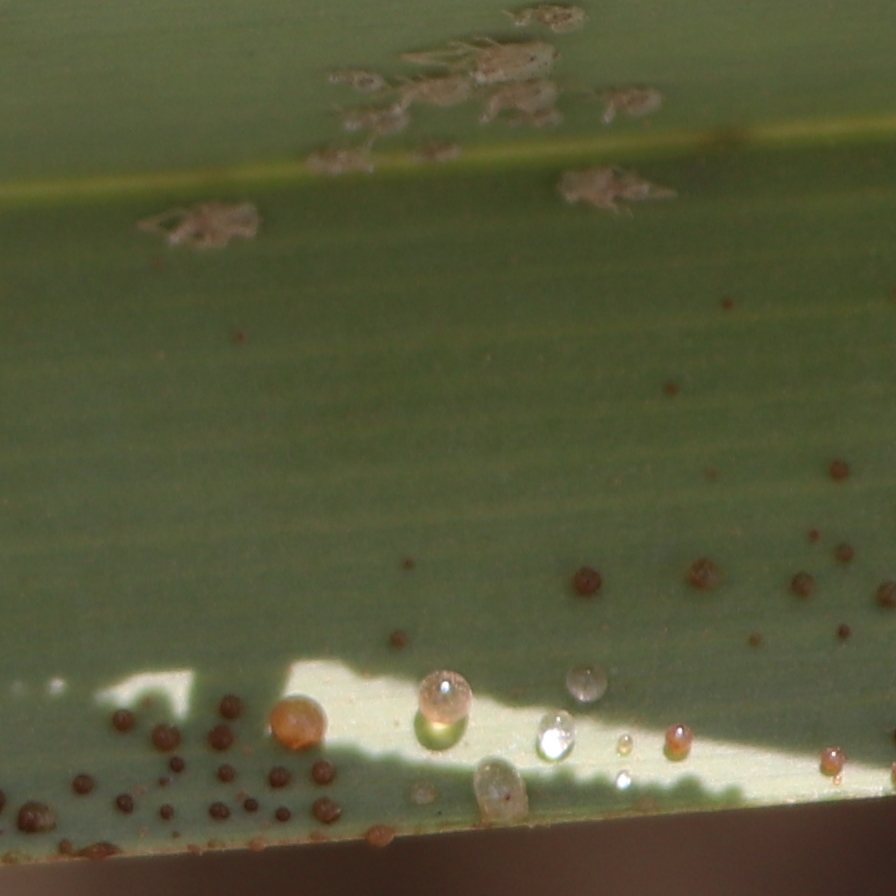
Label: Dubas